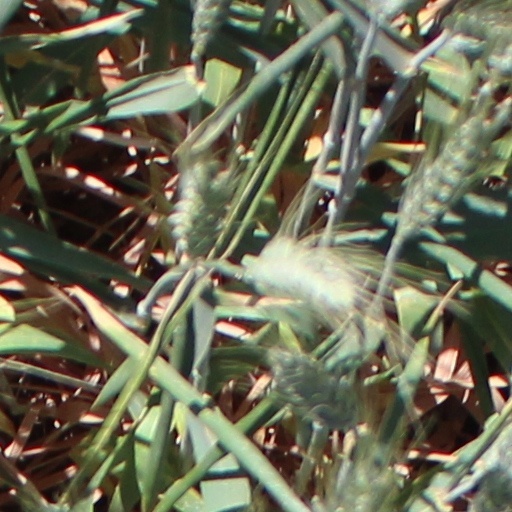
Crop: wheat